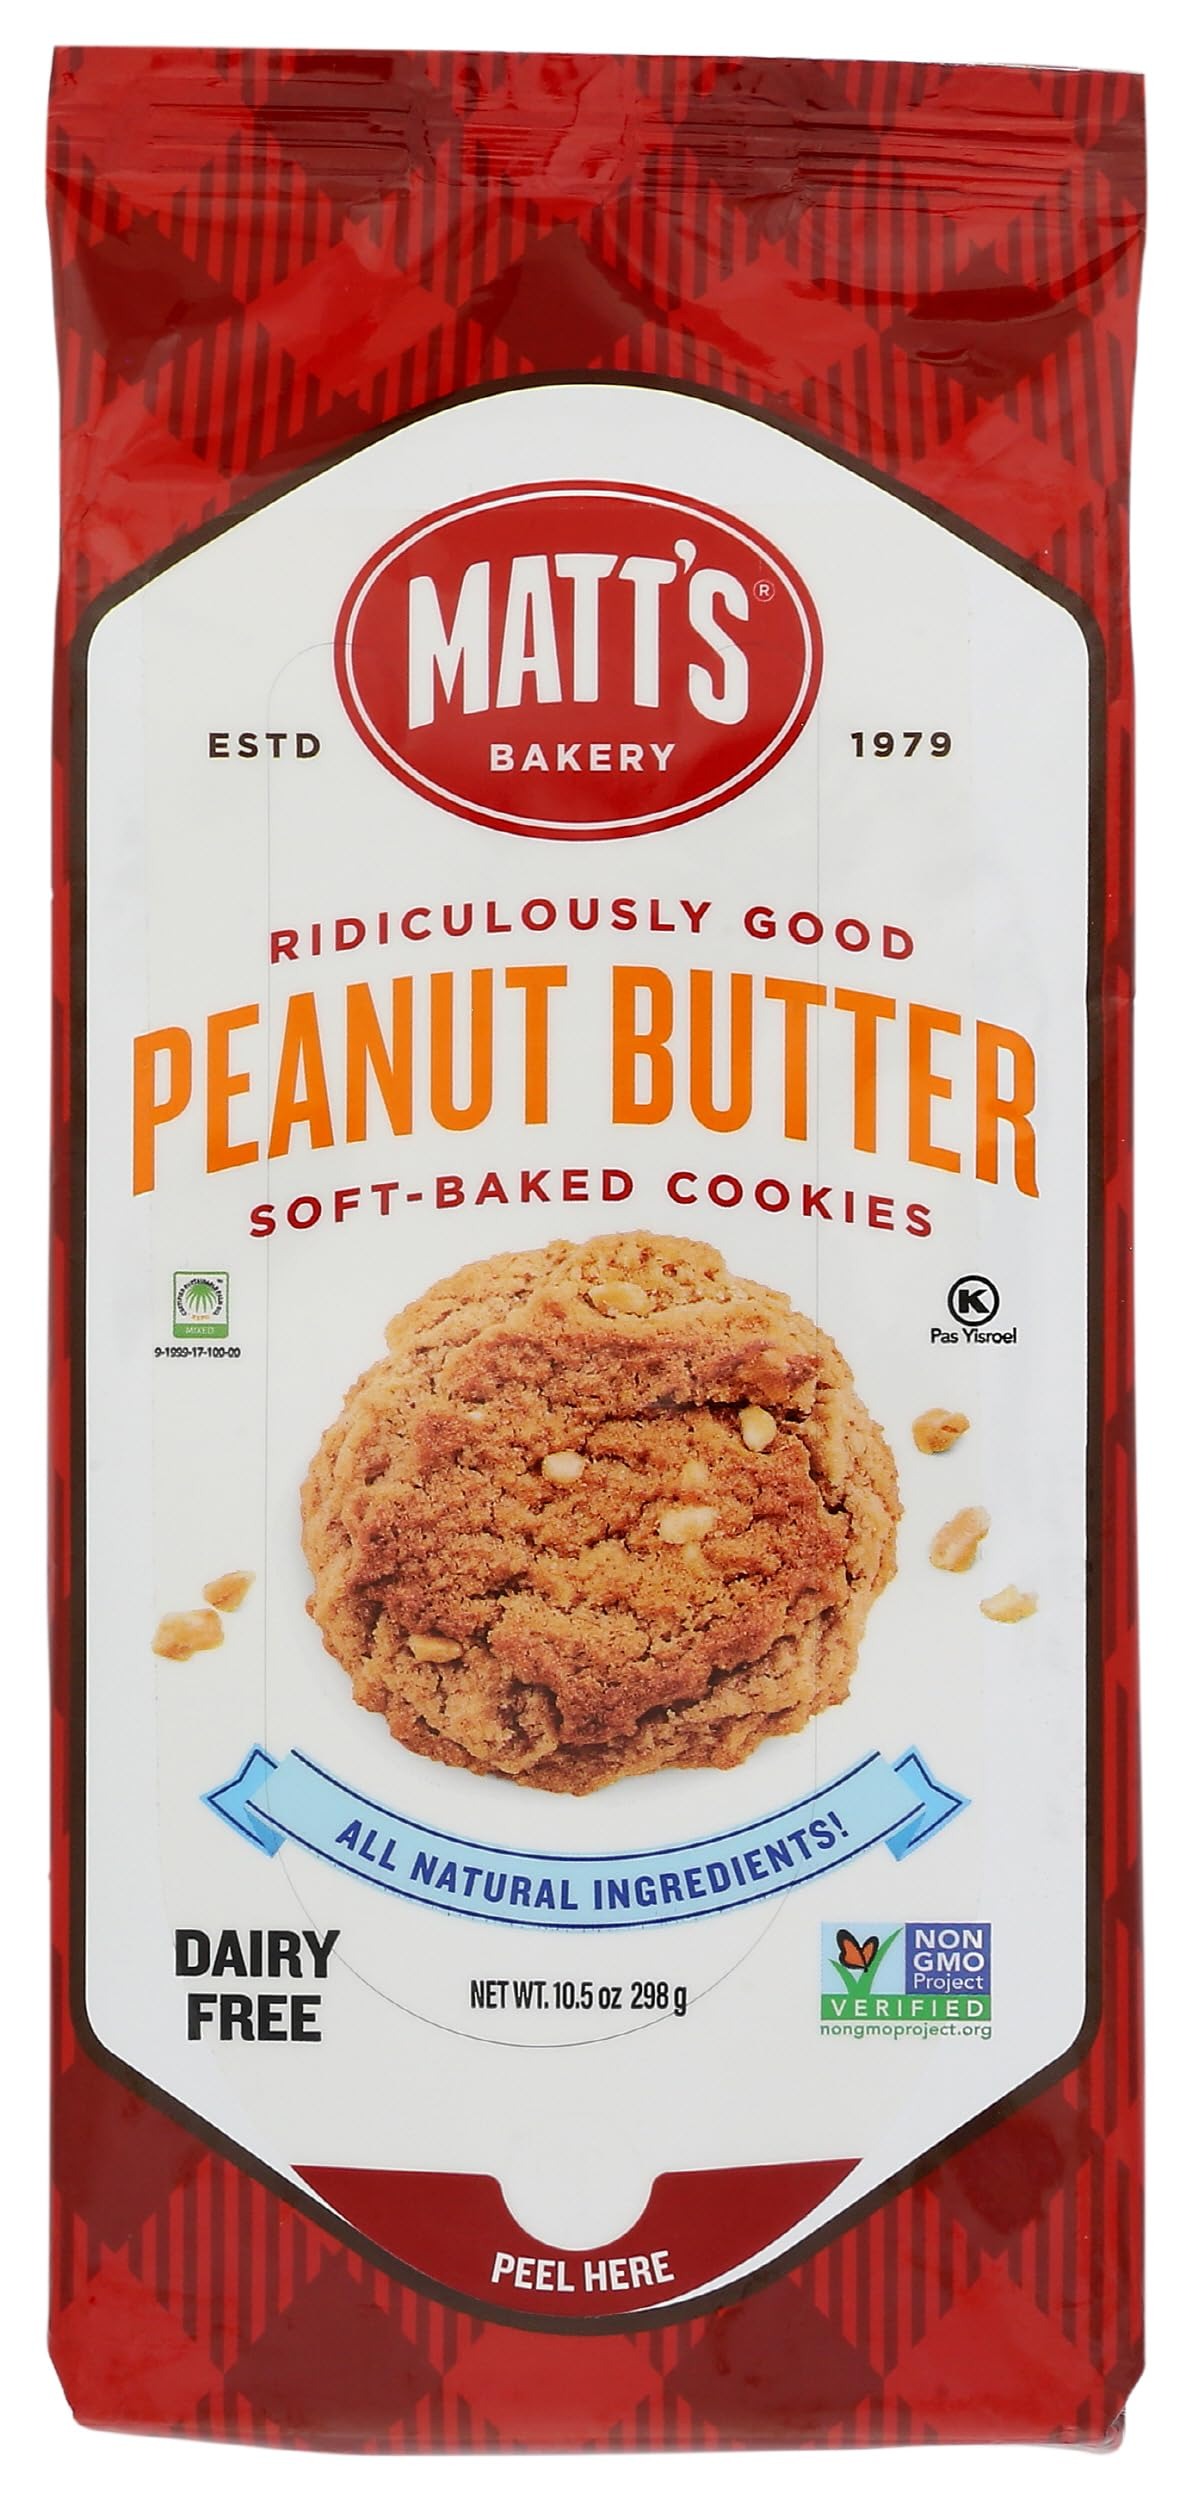
Item Name: Matt's Bakery Peanut Butter Soft-Baked Cookies, All Natural, Kosher, Non-GMO, 10.5 Ounce (Pack of 6)
Bullet Point: Matt's Bakery Peanut Butter Soft-Baked Cookies, All Natural, Kosher, Non-GMO, 10.5 Ounce (Pack of 6)
Value: 63.0
Unit: Ounce

Price: 41.51